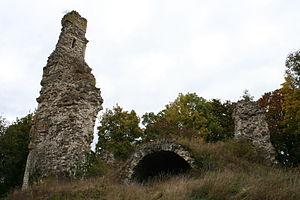
Château de Bainville-aux-Miroirs - Vestiges
La liste des sites classés et inscris de Meurthe-et-Moselle présente les 17 sites naturels classés et les 20 sites inscrits localisés dans le département de Meurthe-et-Moselle.
Bainville-aux-Miroirs est une commune française située dans le département de Meurthe-et-Moselle en région Grand Est.
Le château de Bainville-aux-Miroirs est un château fort médiéval situé à Bainville-aux-Miroirs, dans l'actuel département de Meurthe-et-Moselle.